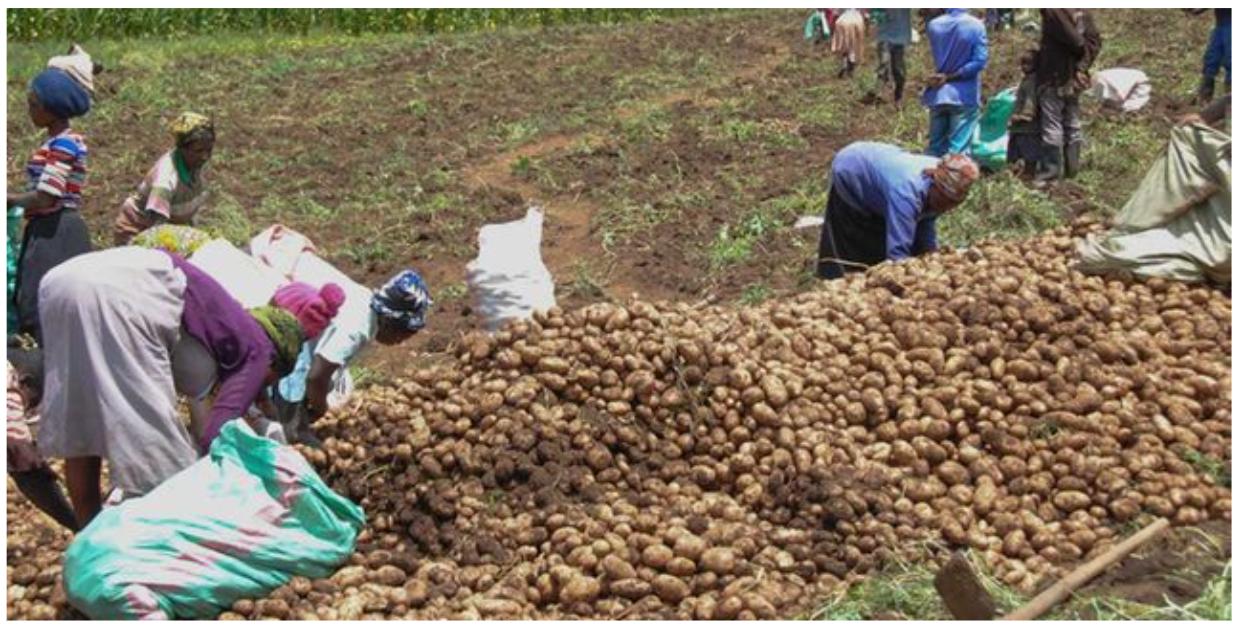
Eneo kubwa linalotumika kama shamba likiwa limelimwa na wakulima mbalimbali wakiendelea na zoezi la uvunaji wa mazao aina ya viazi vilivyotandikwa juani ili vikauke kwanza.